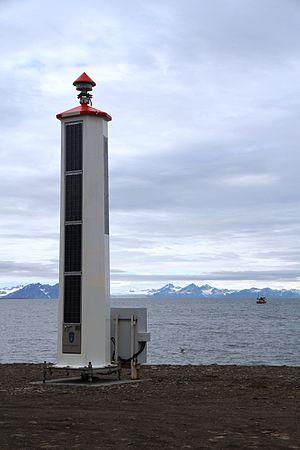
Liste des phares de Norvège : La Norvège est l'une des nations les plus maritimes du monde. Le pays est long et étroit, avec des vallées noyées appelées fjords qui amènent la mer loin à l'intérieur des terres dans la plupart des régions. La côte continentale est estimée à 2.650 km de long, et quand toutes les îles sont comptées, la côte totale approche un étonnant 60.000 km.
Le phare de Vestpynten est un feu situé à l'entrée du port de Longyearbyen, au Spitzberg dans l'archipel de Svalbard au nord de la Norvège.